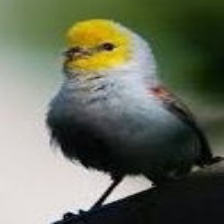
Species: VERDIN
Scientific name: AURIPARUS FLAVICEPS